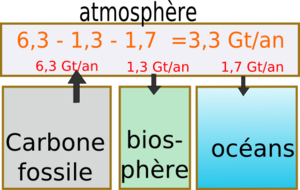
Le cycle du carbone est le cycle biogéochimique du carbone sur une planète.